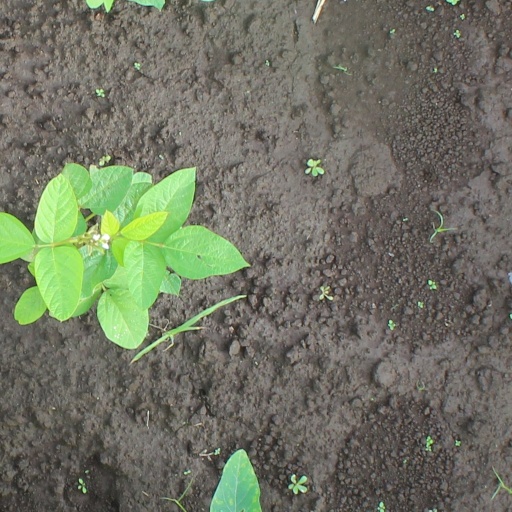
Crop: soybean